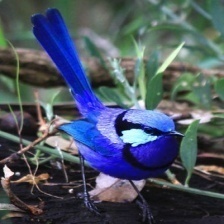
Species: SPLENDID WREN
Scientific name: MALURUS SPLENDENS